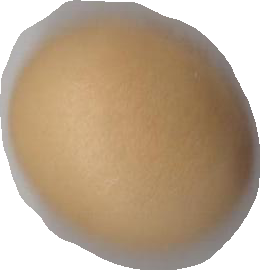
Variety: Dega